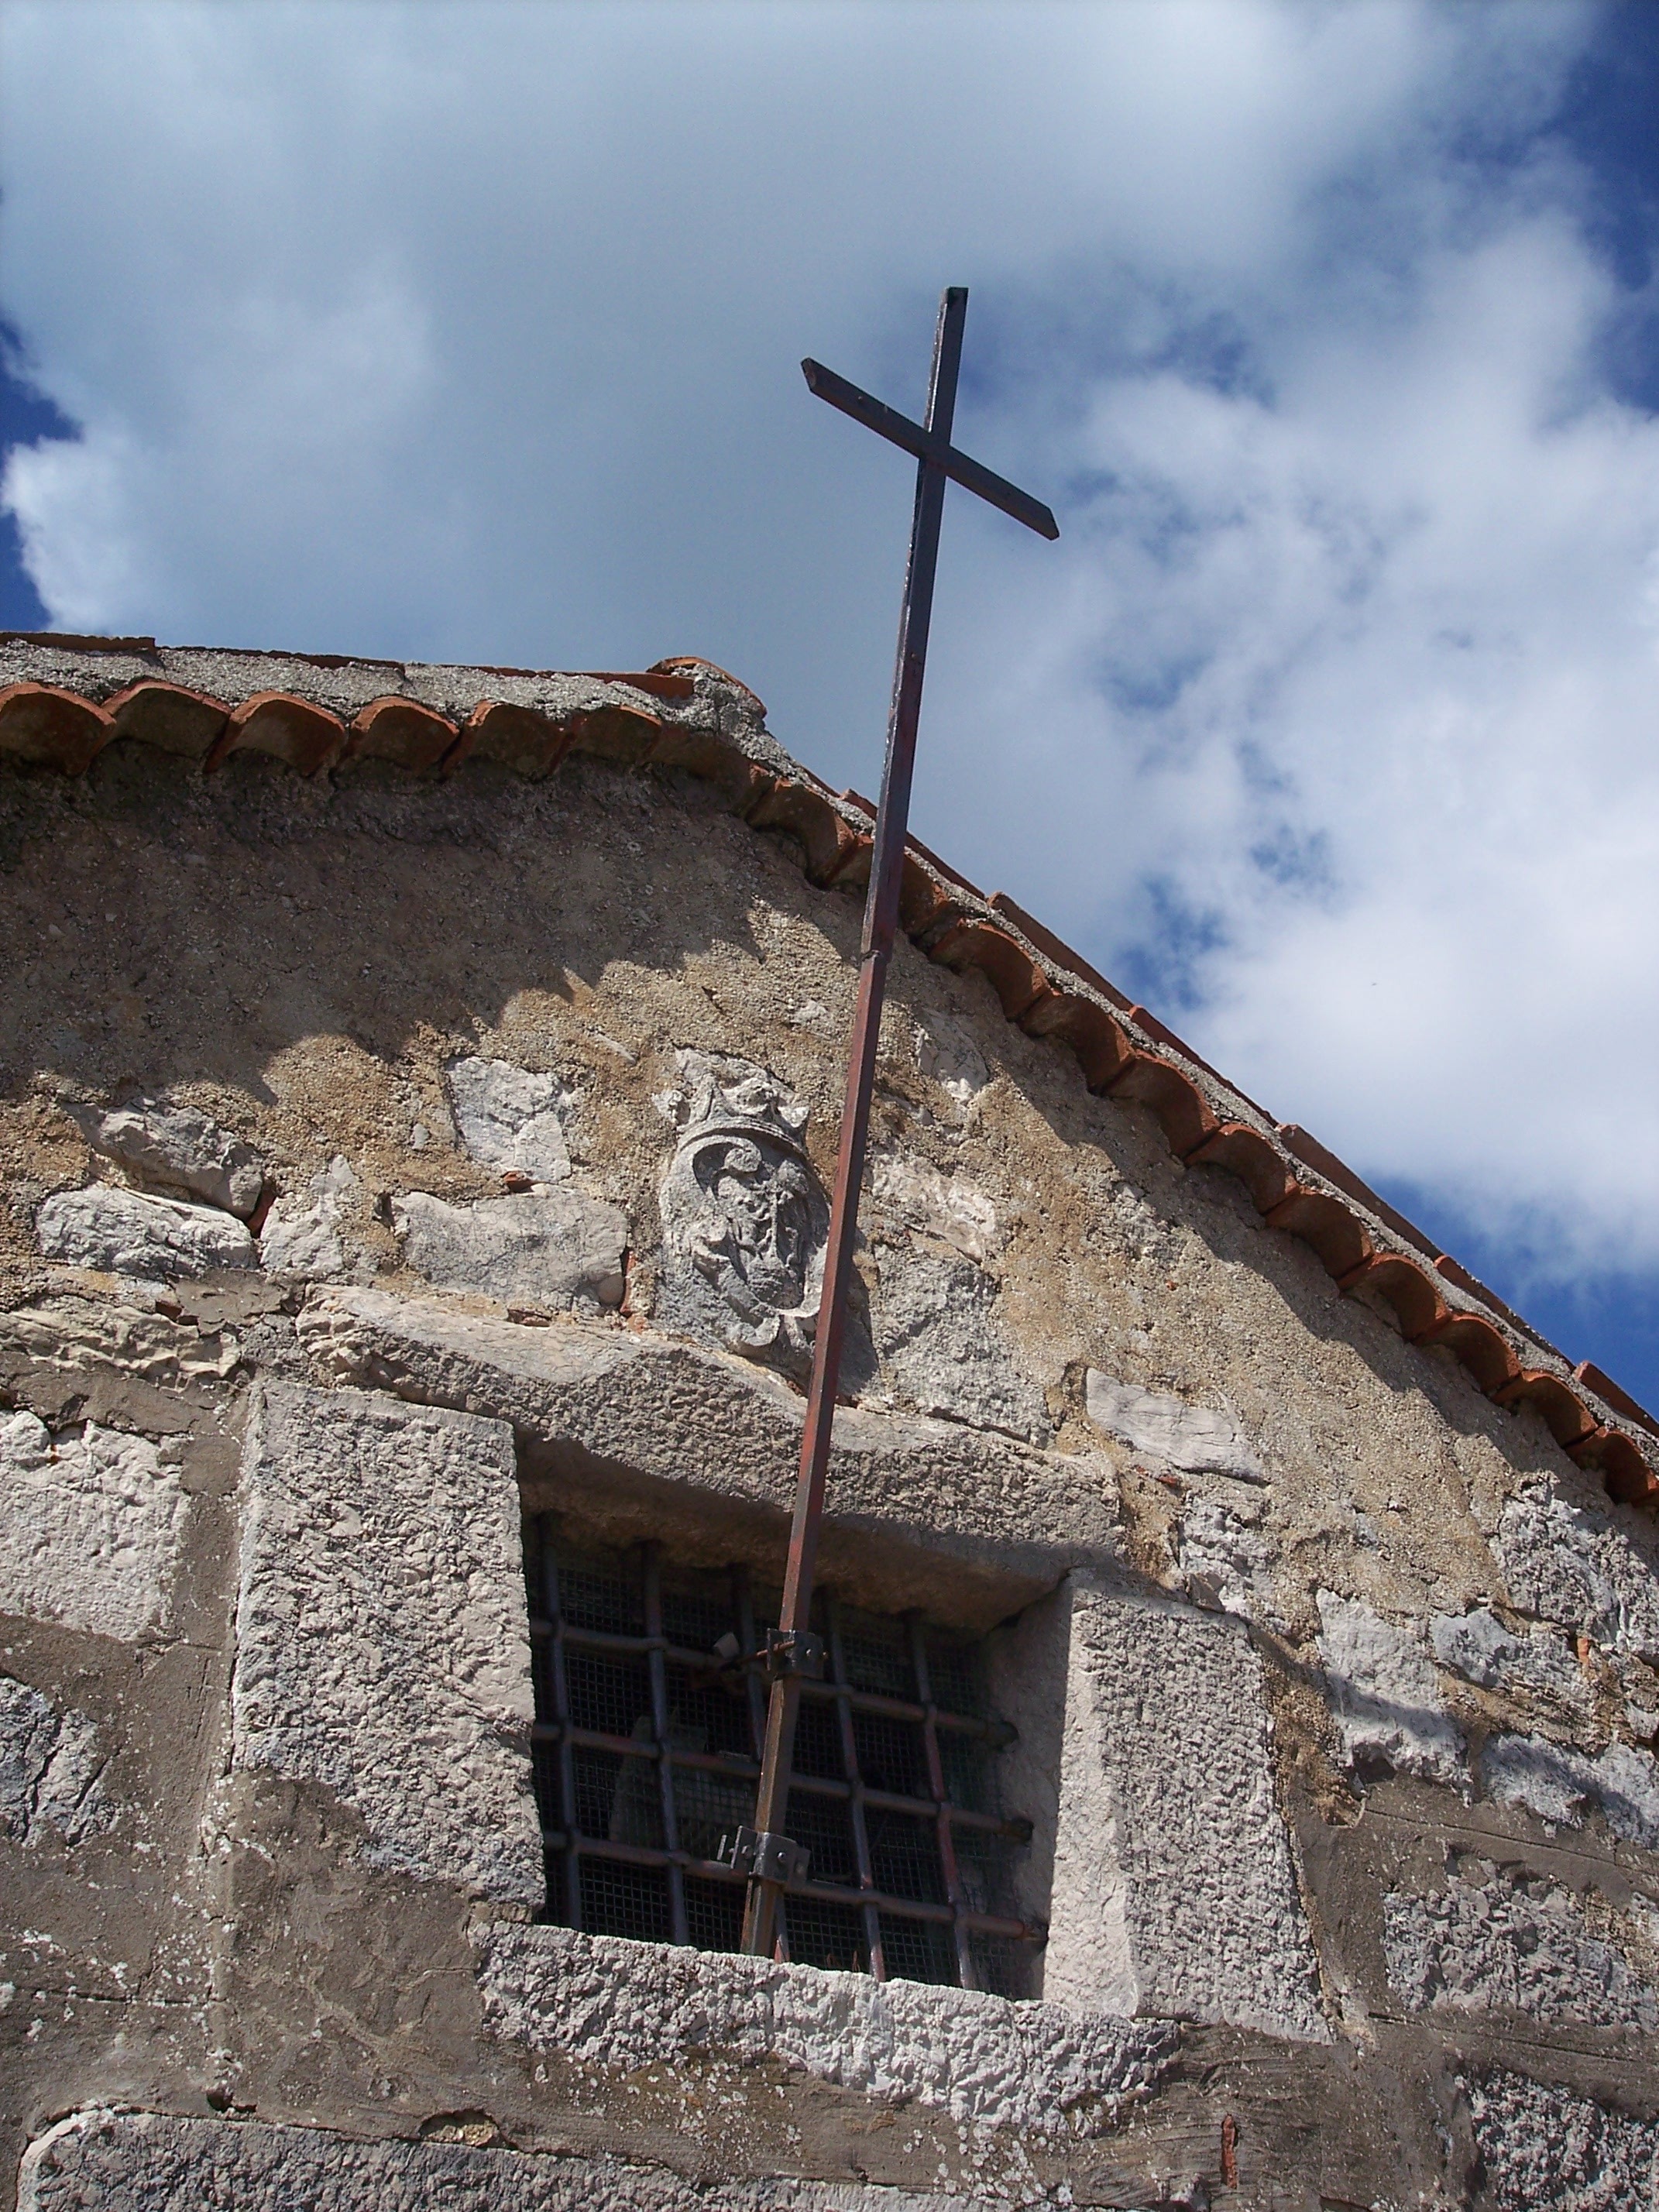
wind, building, wall, village, italy, church, cross, fortification, stones, temple, ruins, history, archaeological site, ancient history, critianesimo